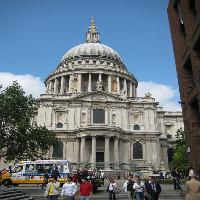
Weather: sun or clear